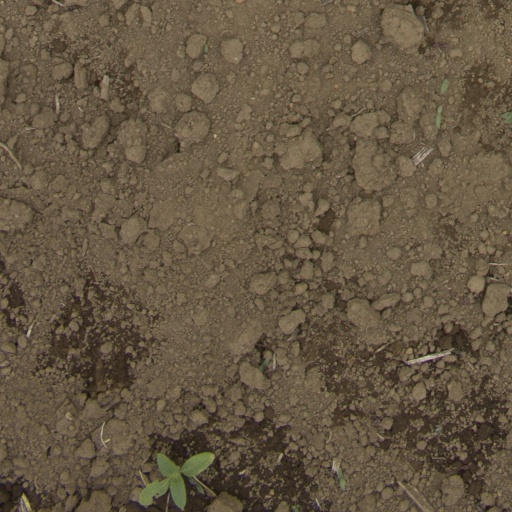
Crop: Jerusalem artichoke